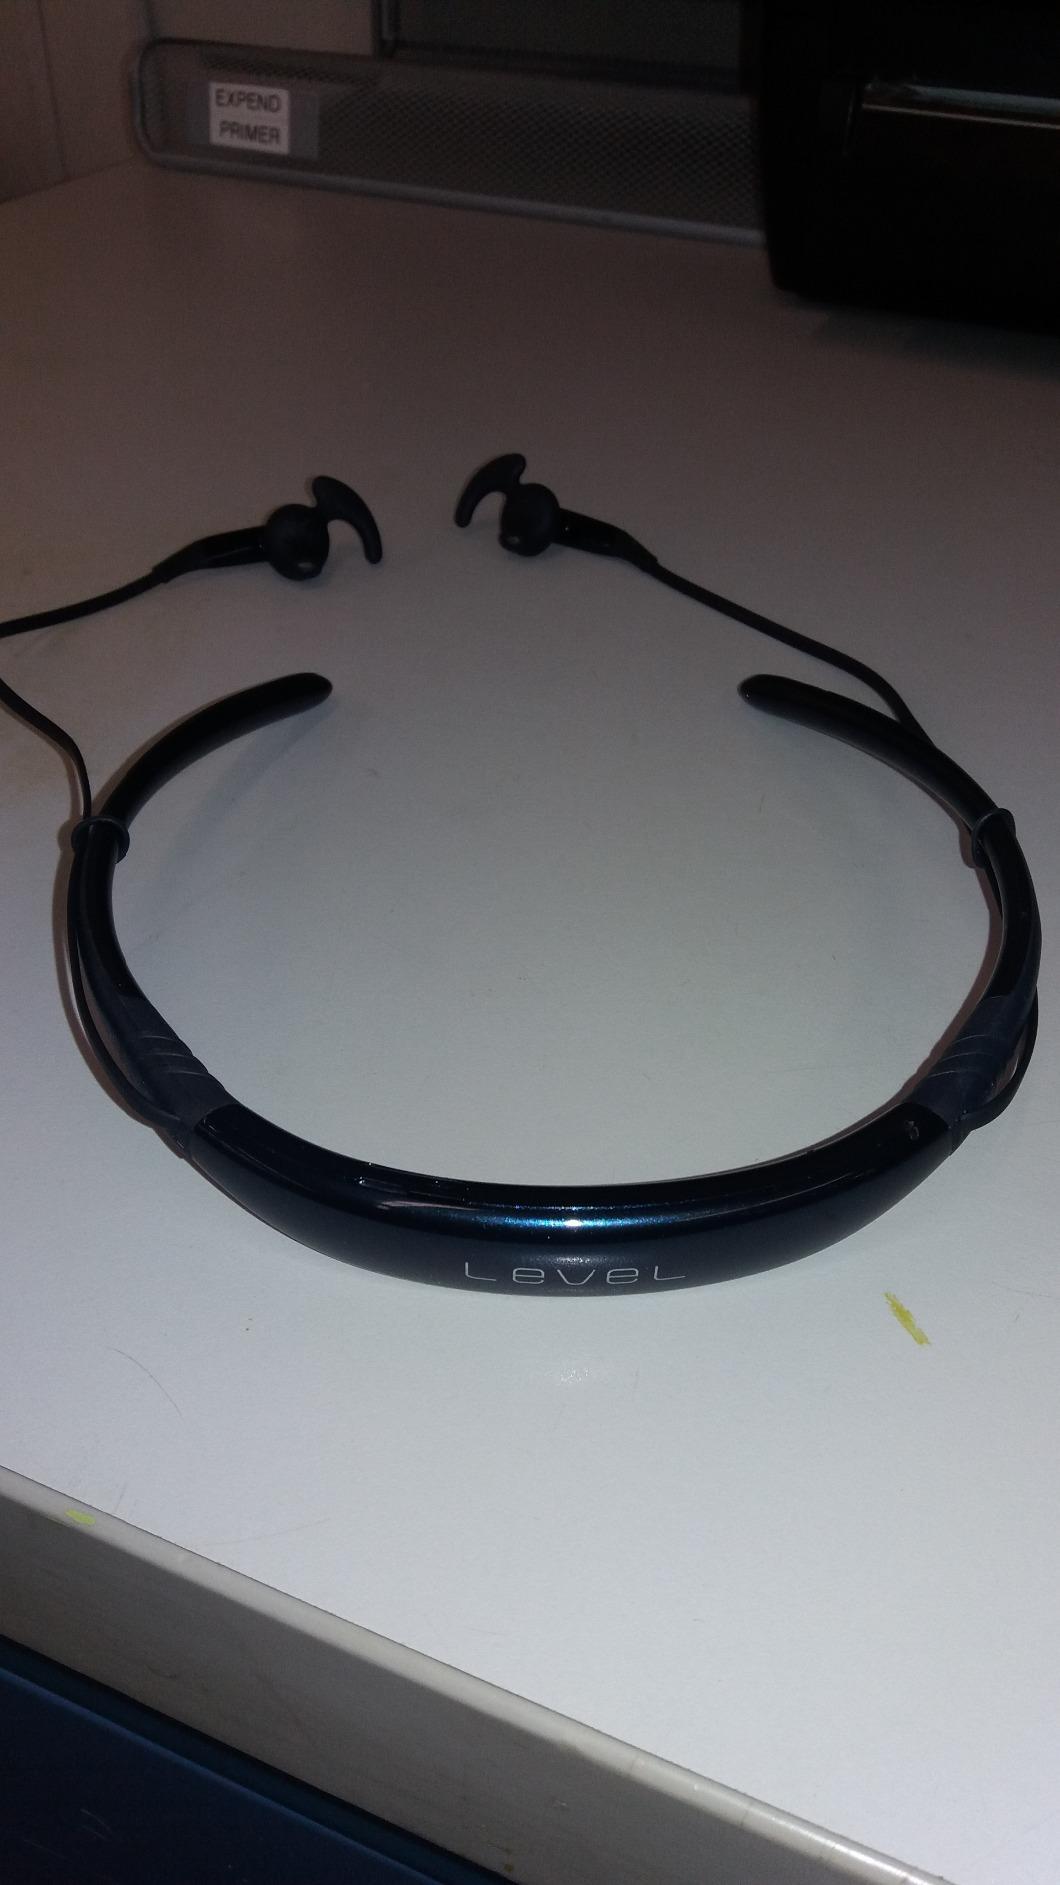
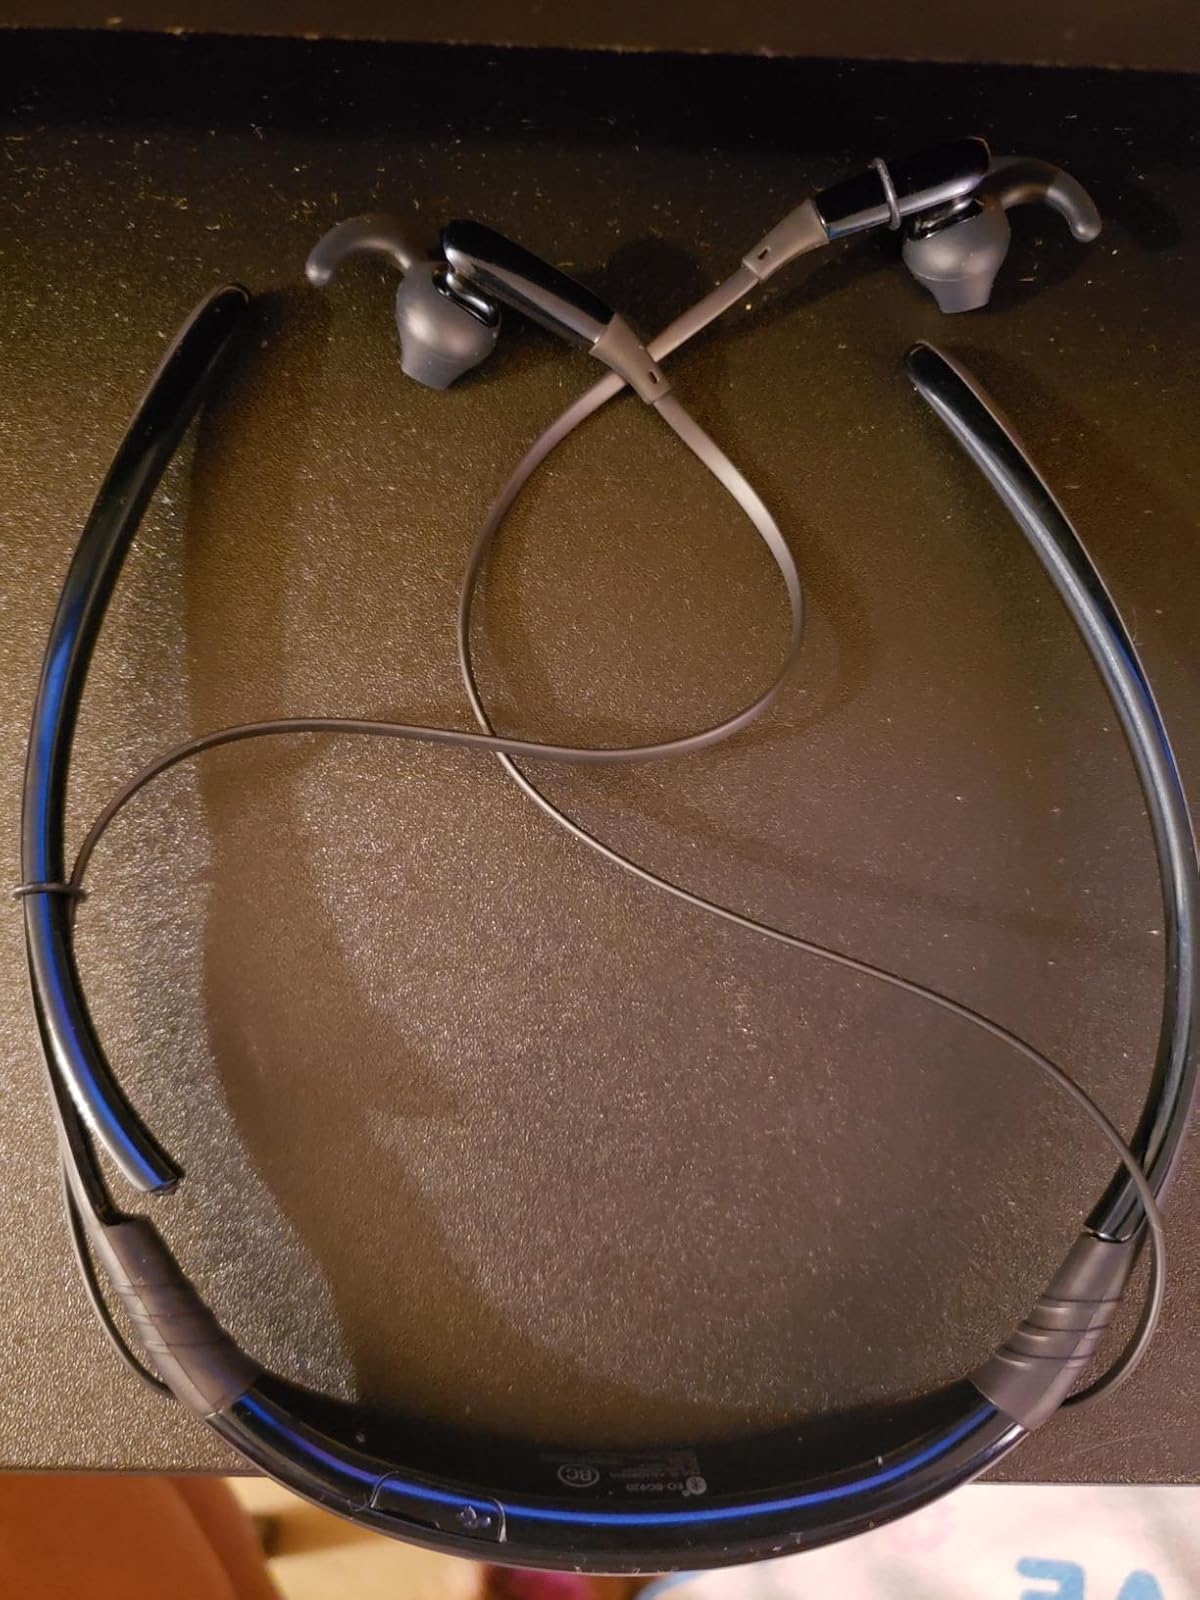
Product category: headphones
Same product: yes